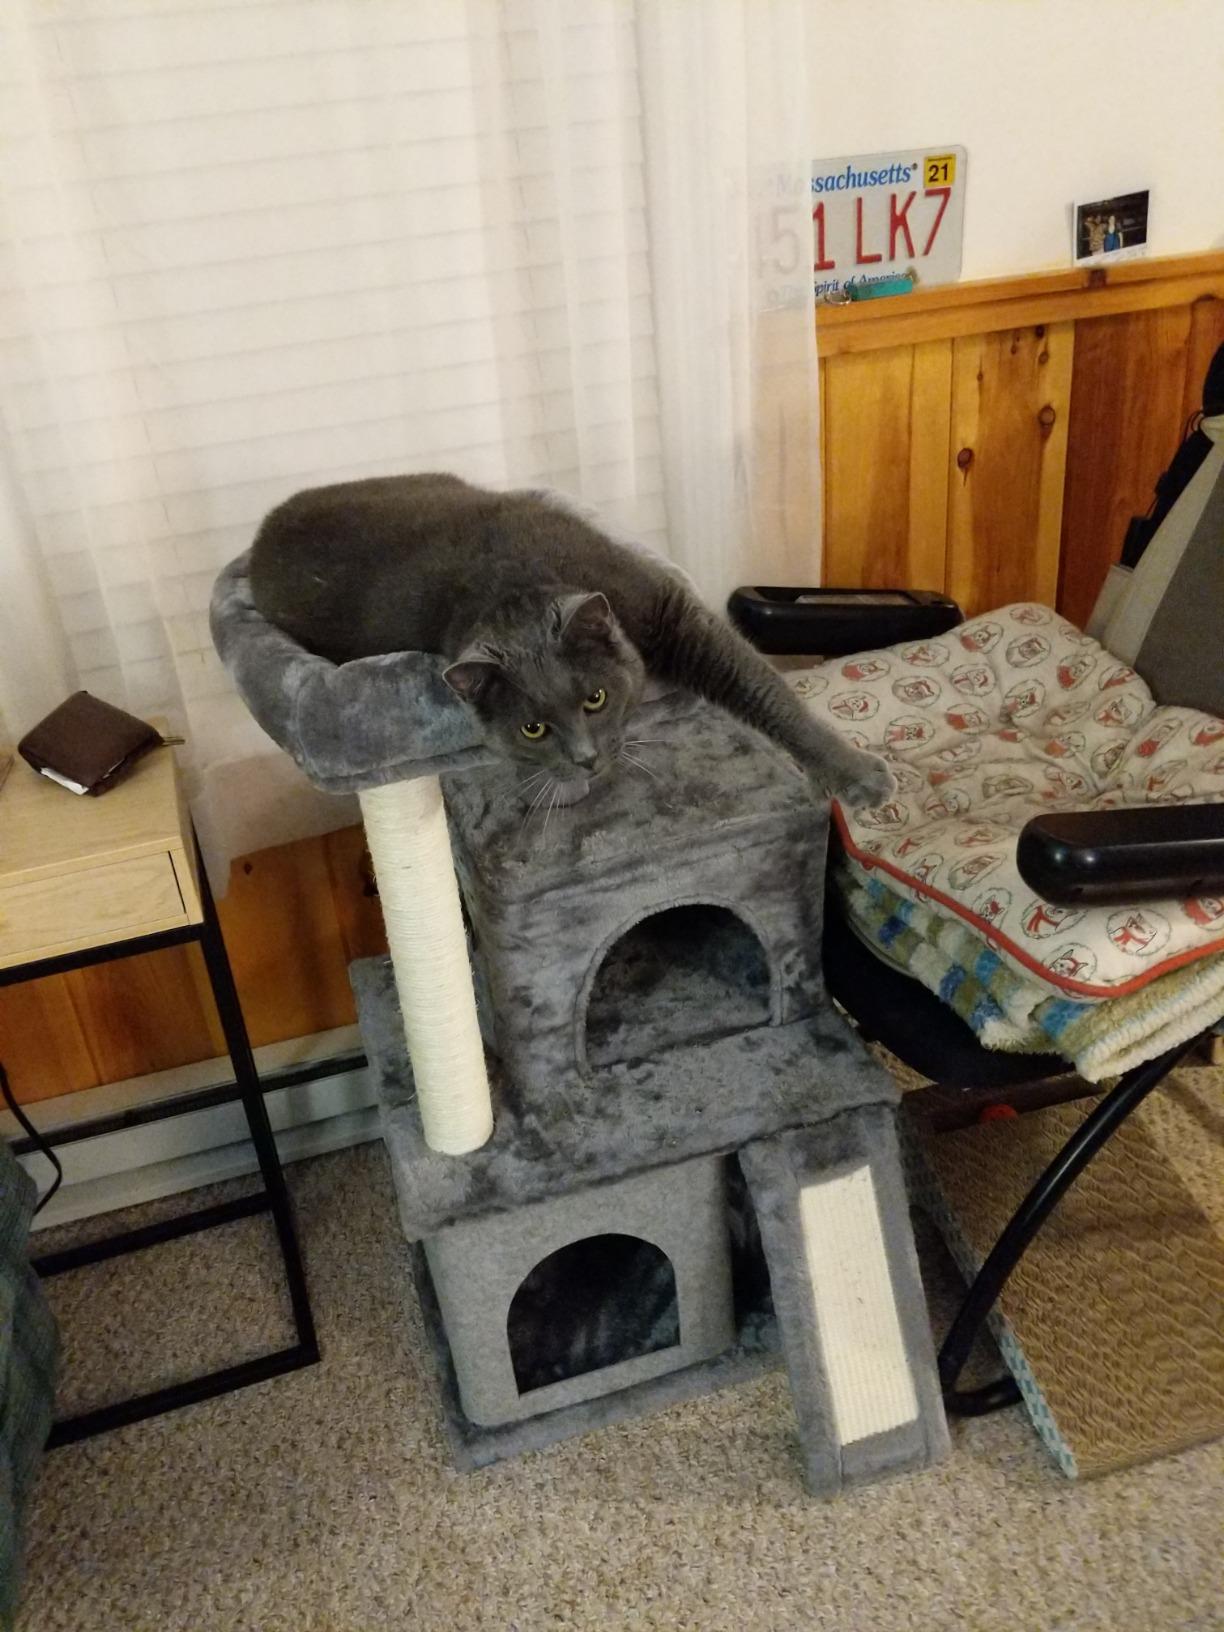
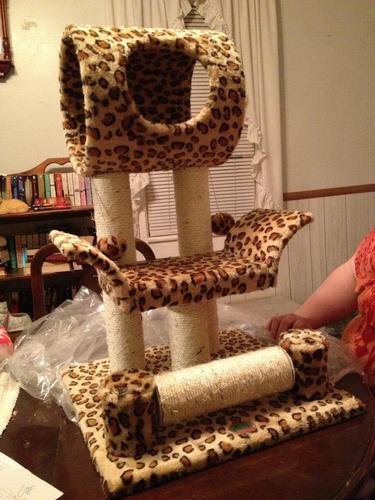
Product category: items_cat tree
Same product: no